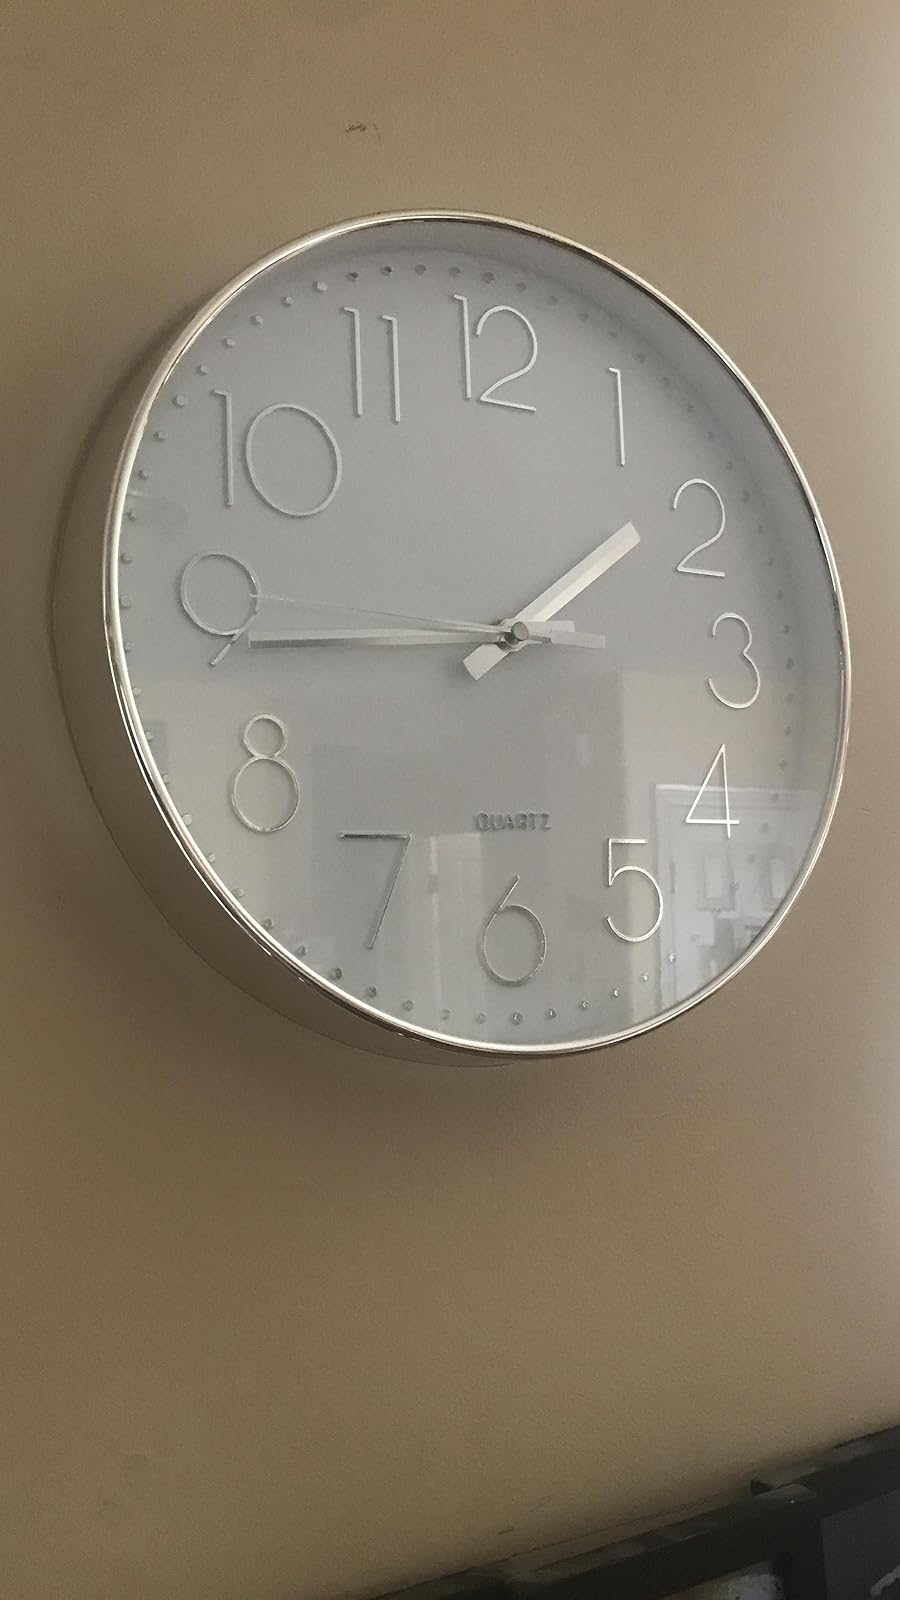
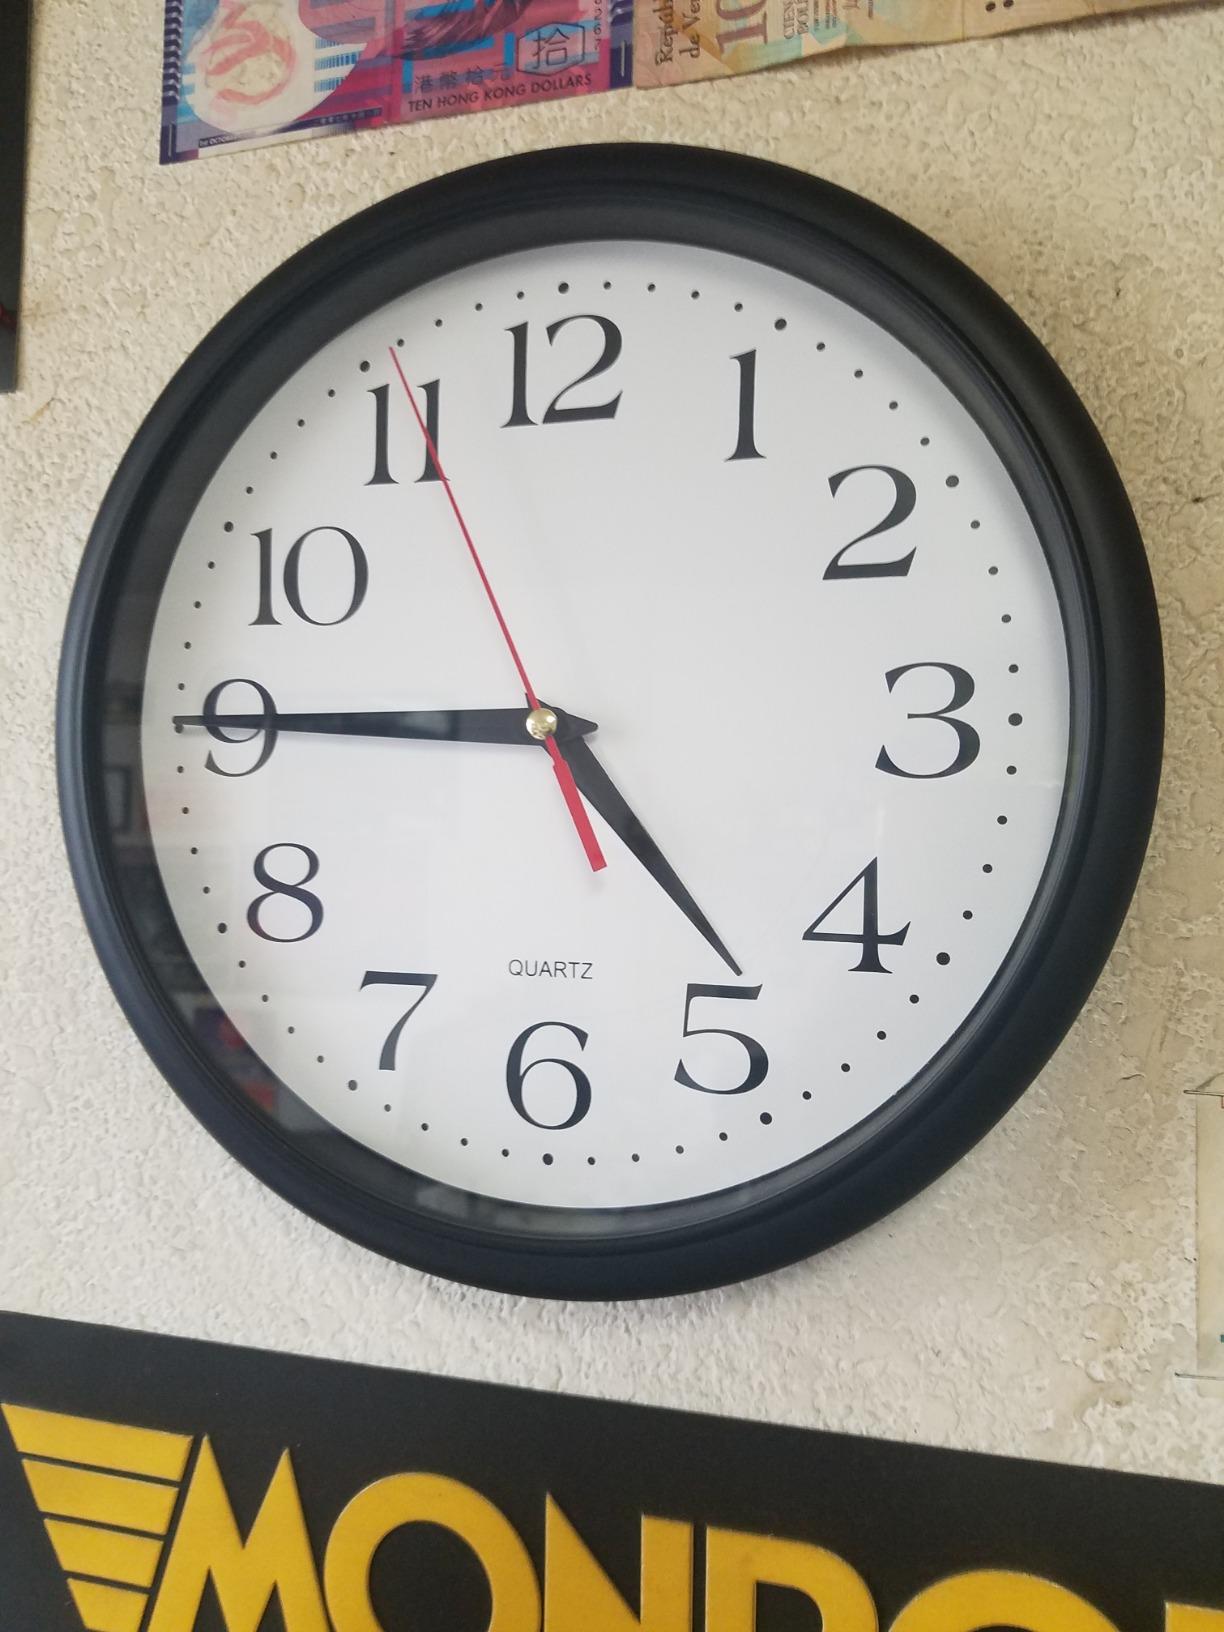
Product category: clock
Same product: no